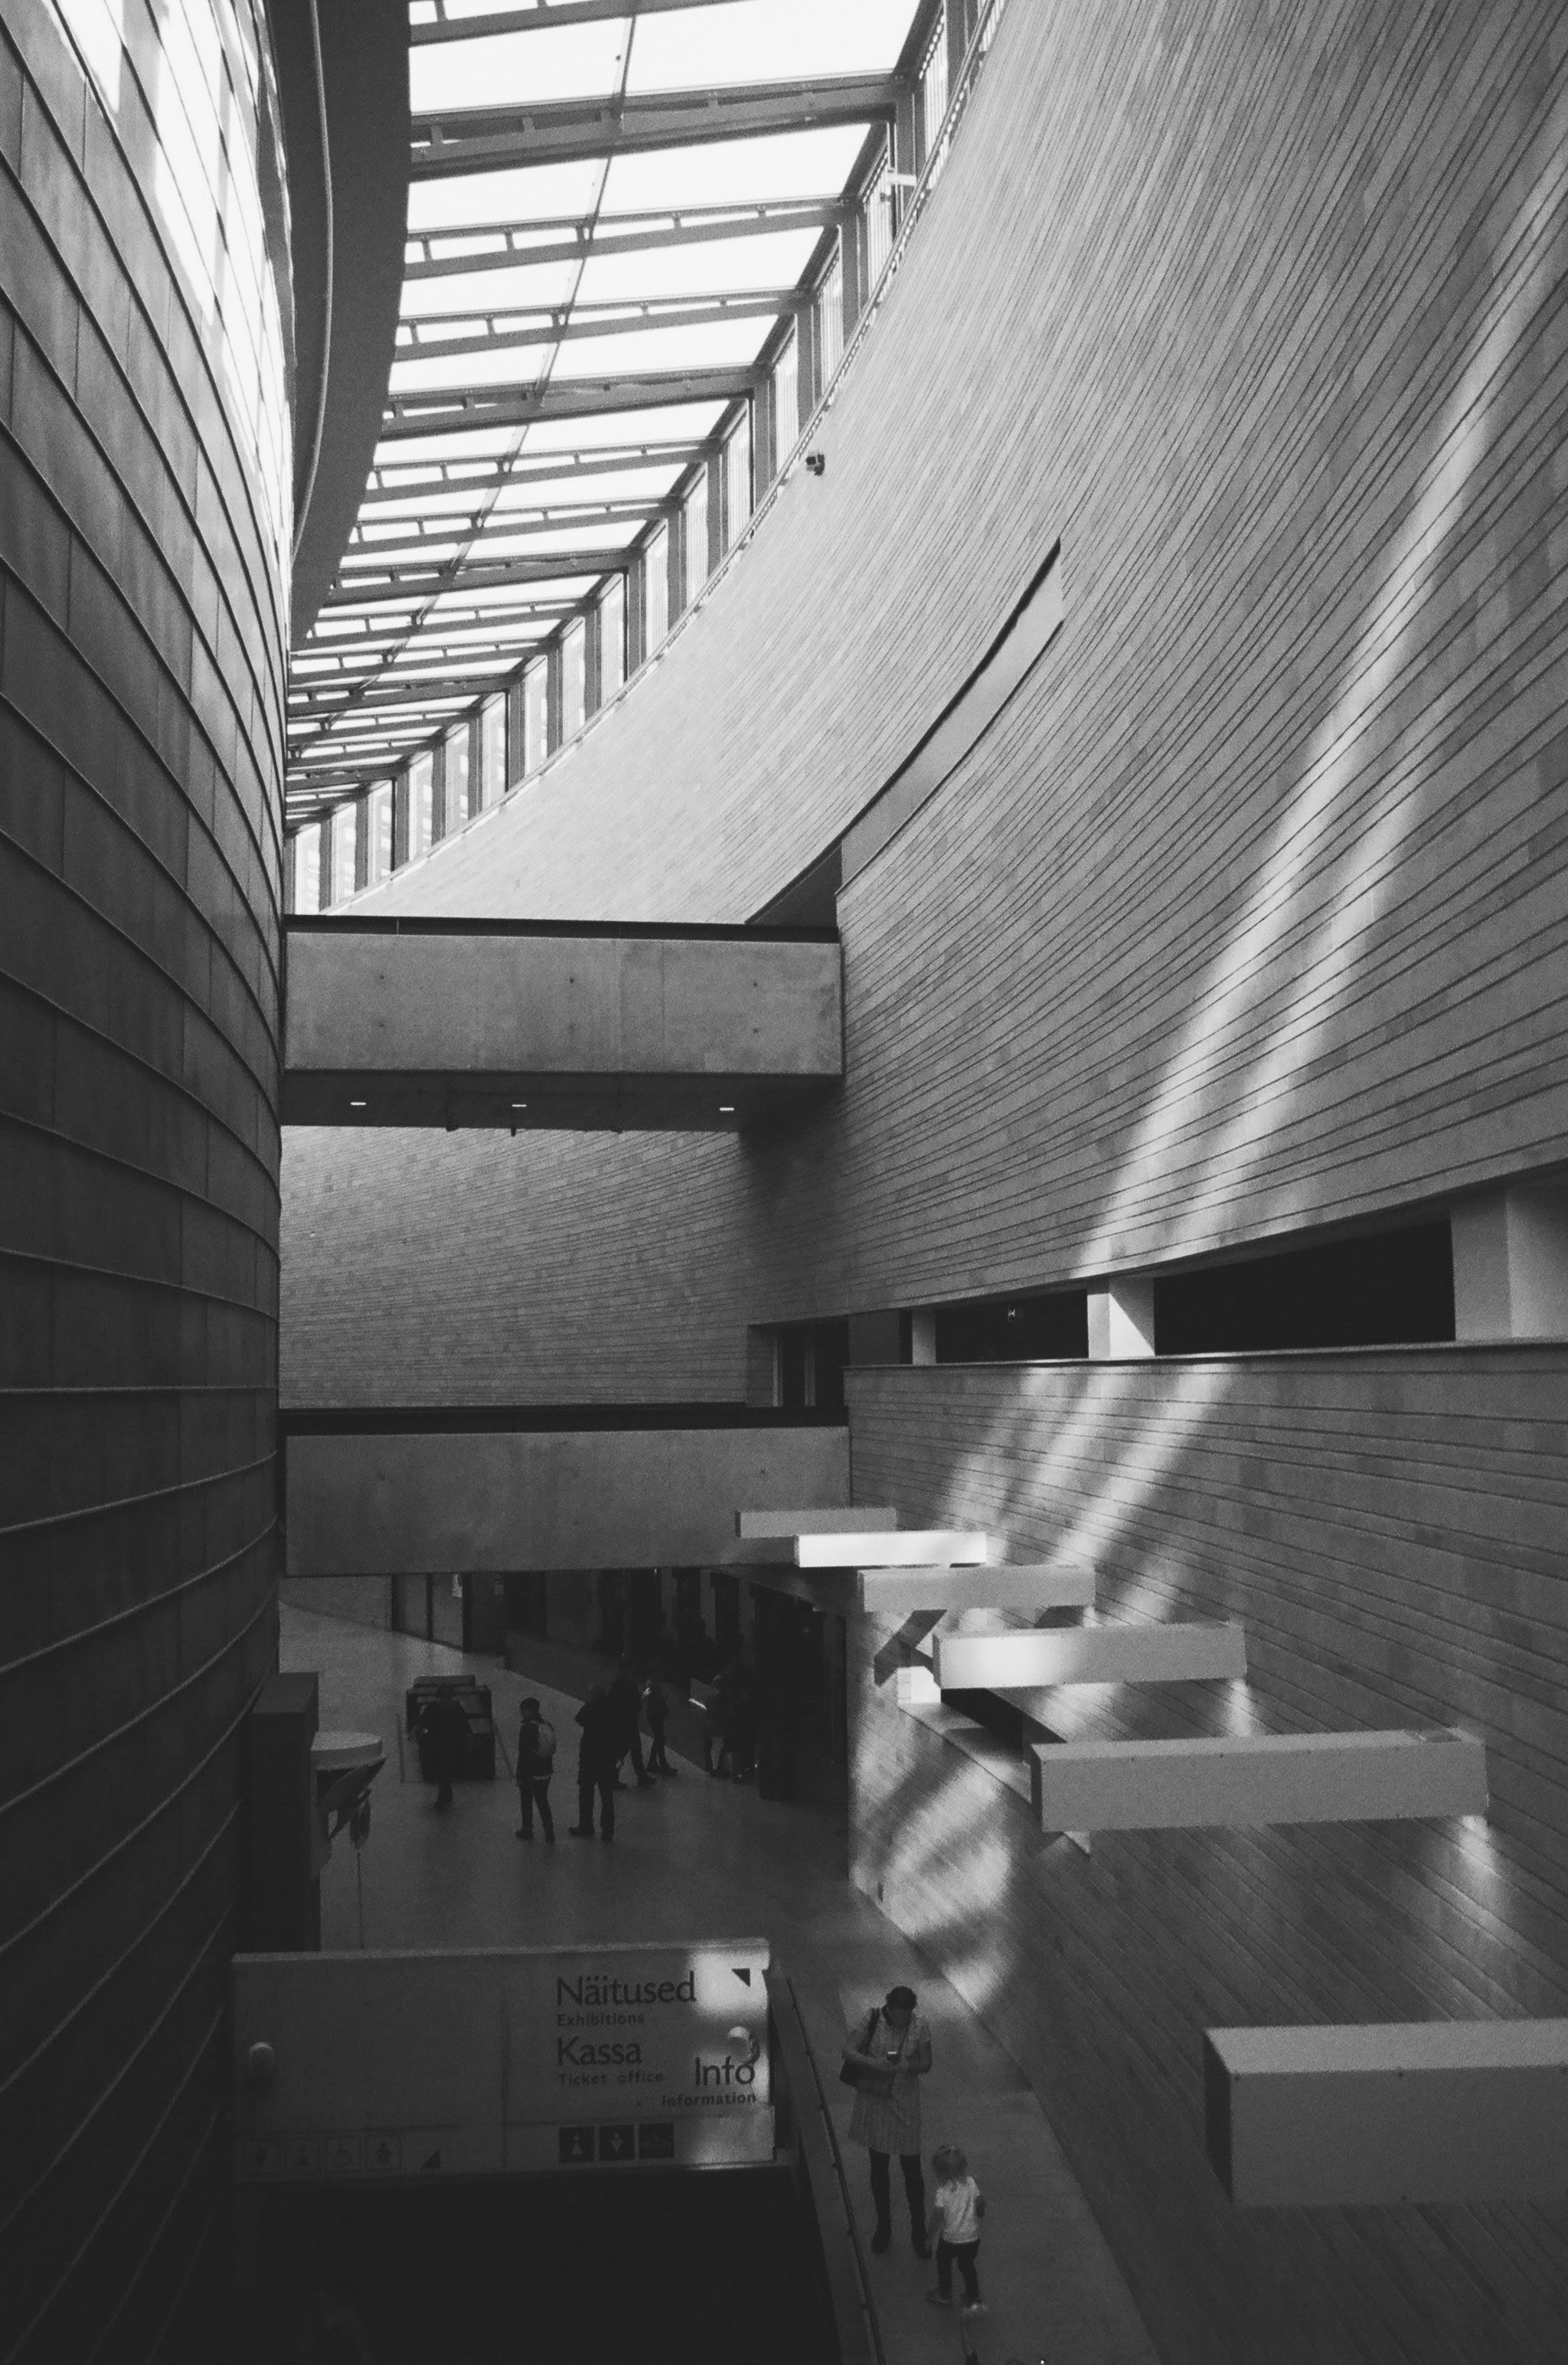
white, black, architecture, black and white, monochrome, daylighting, monochrome photography, ceiling, line, building, stairs, photography, window, house, style, interior design, glass, brutalist architecture